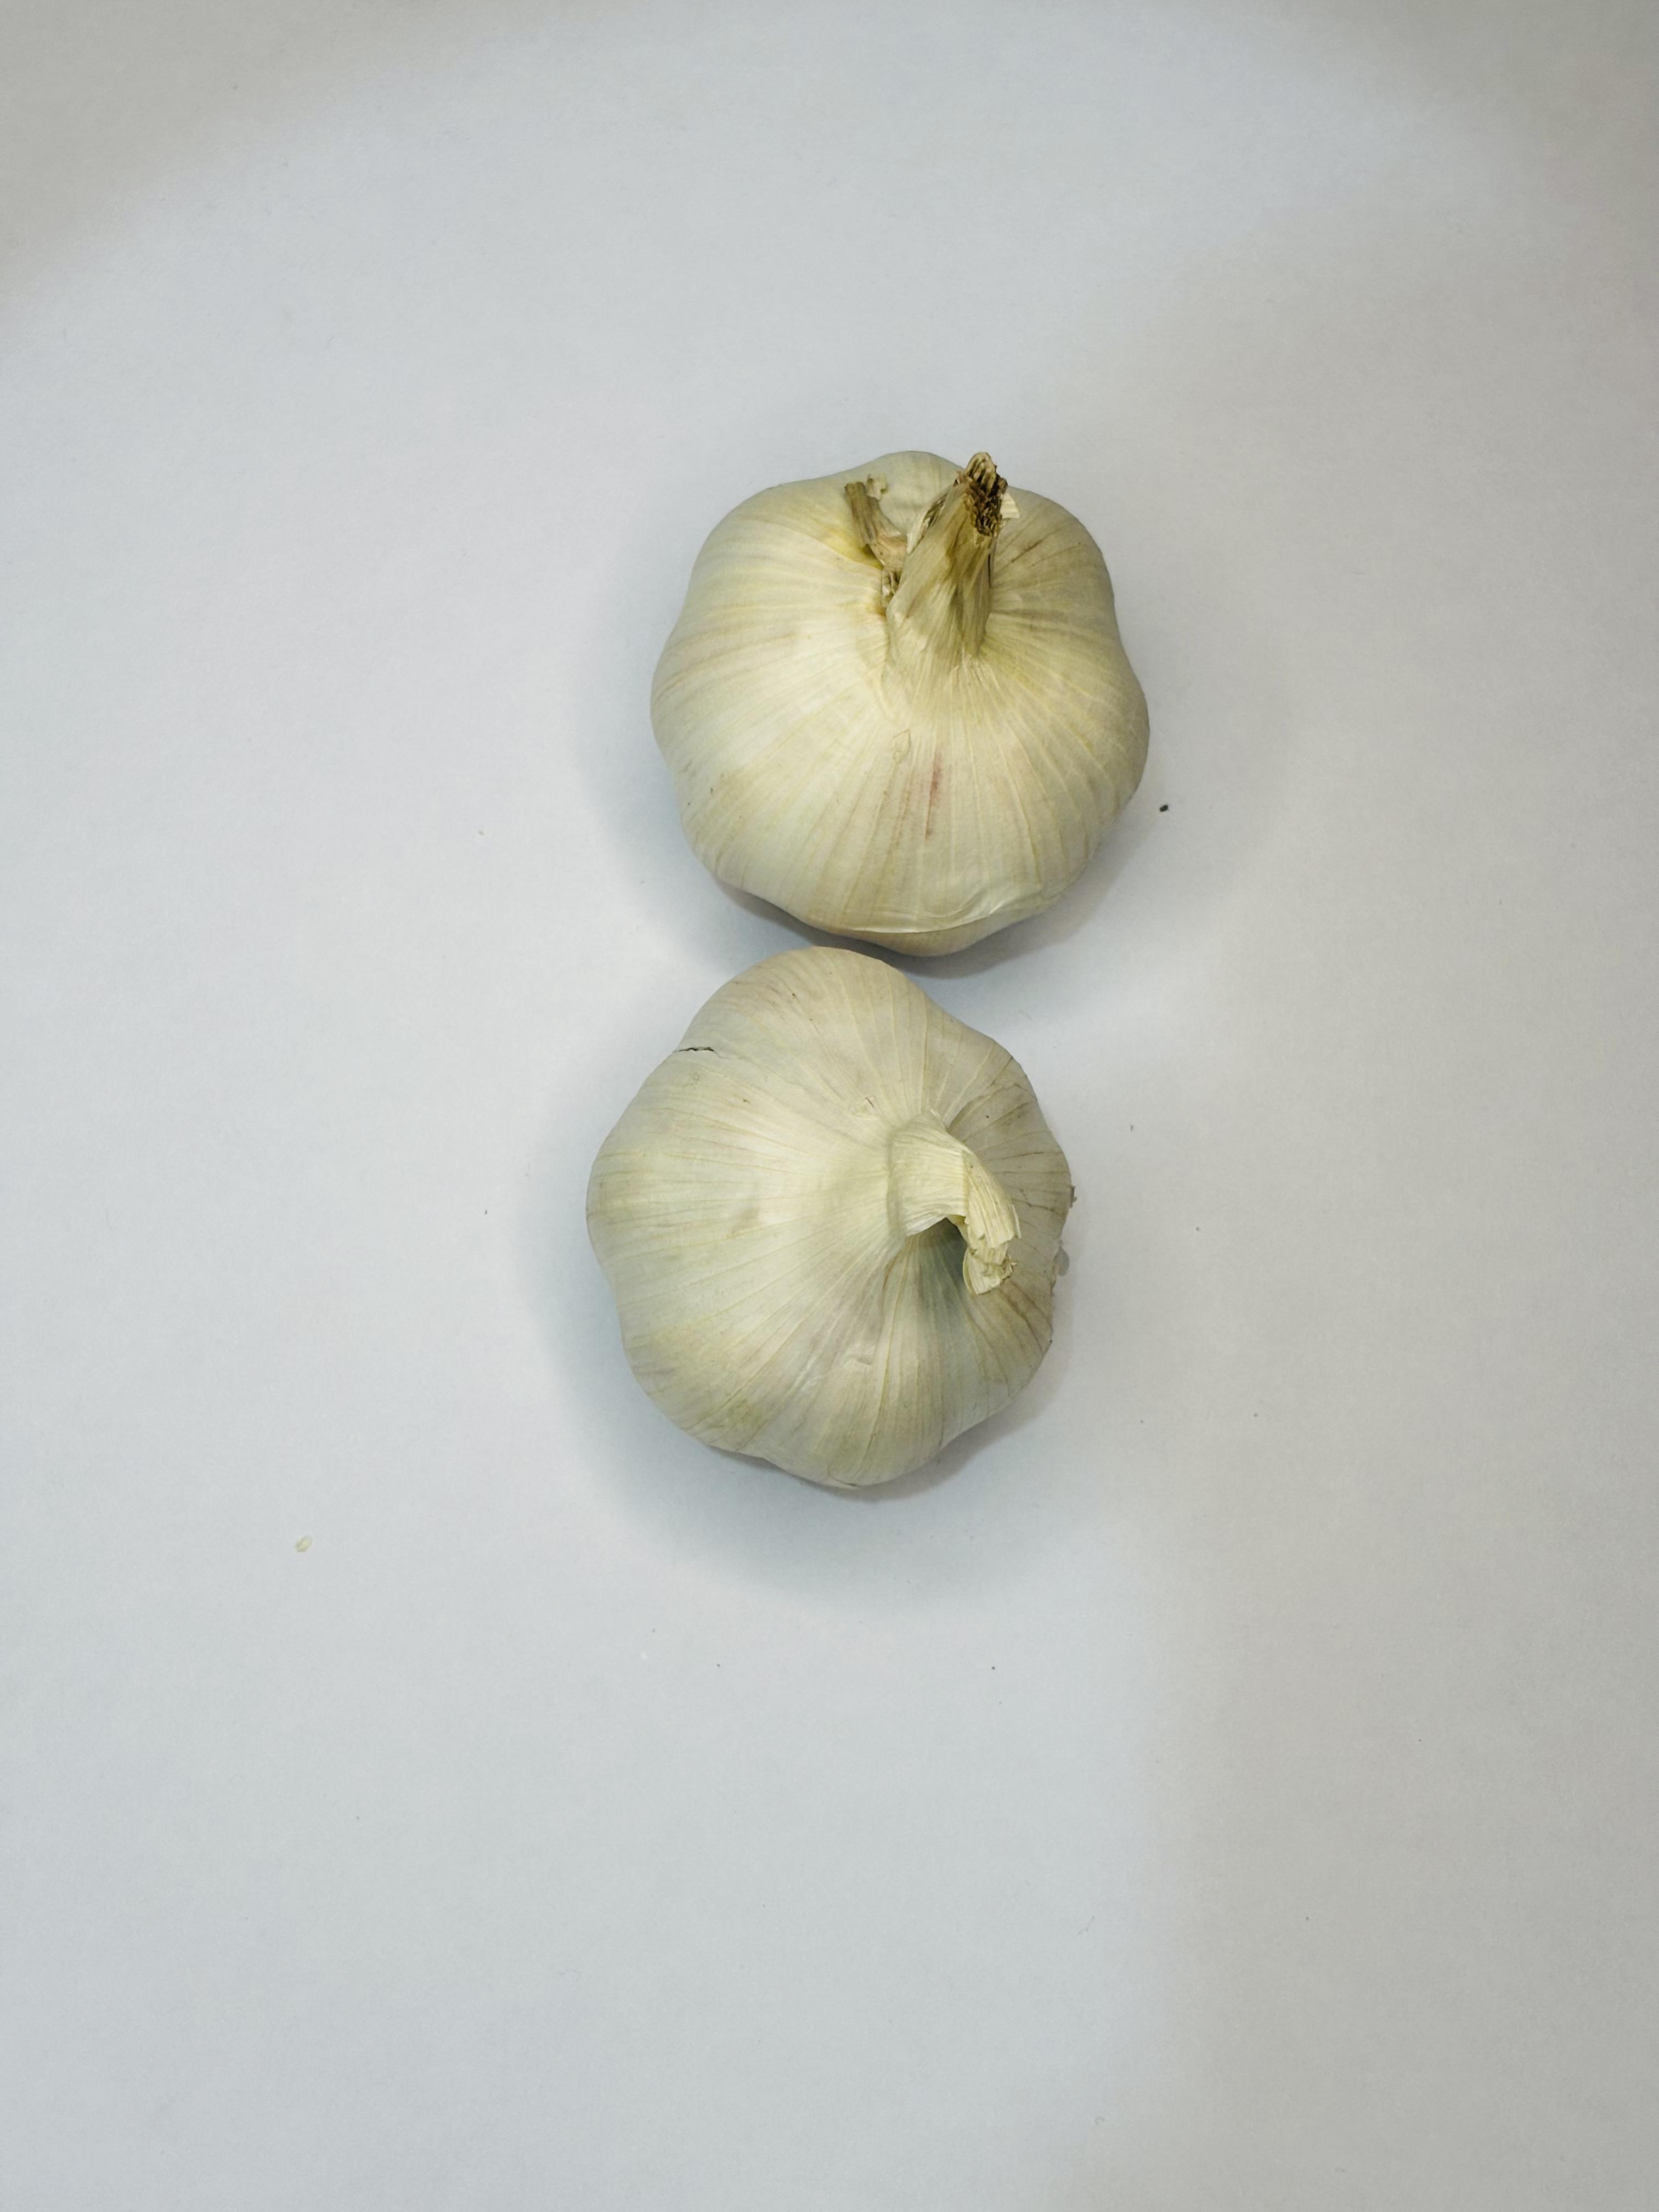
Label: Garlic